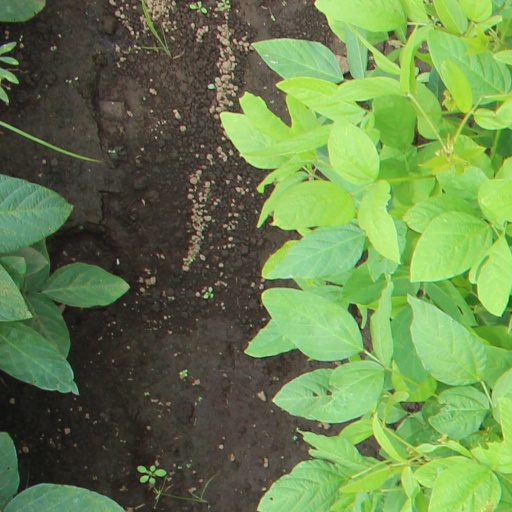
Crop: soybean